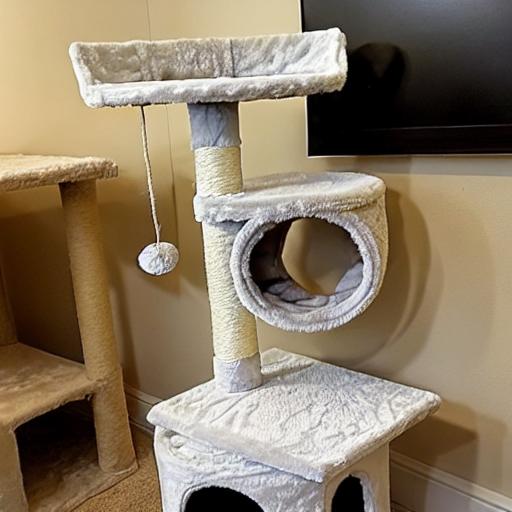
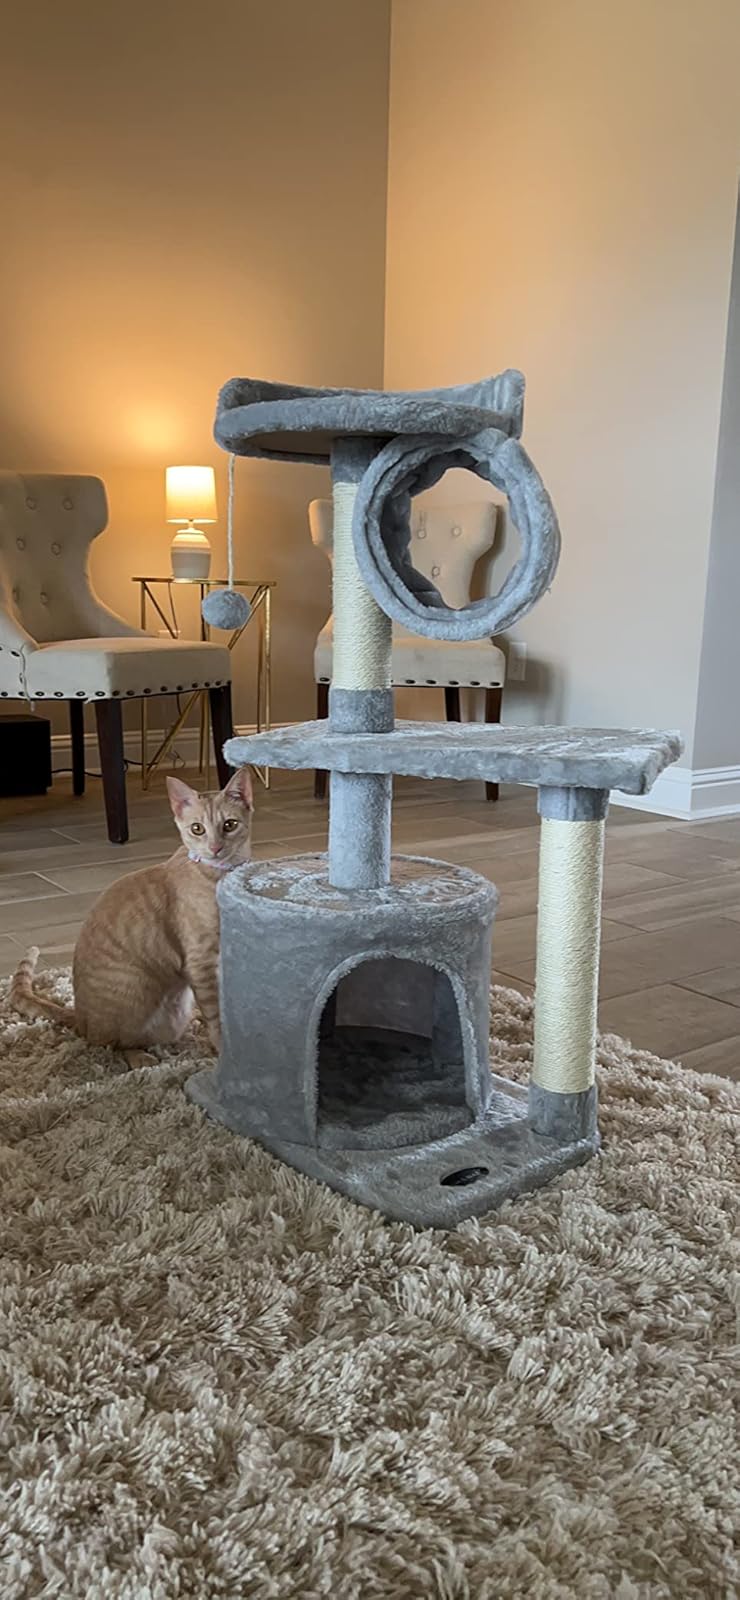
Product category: items_cat tree
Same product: no